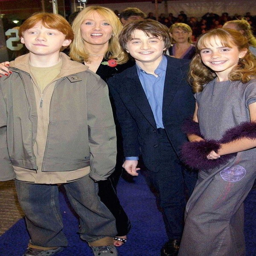
person person and the trio at the first premiere .